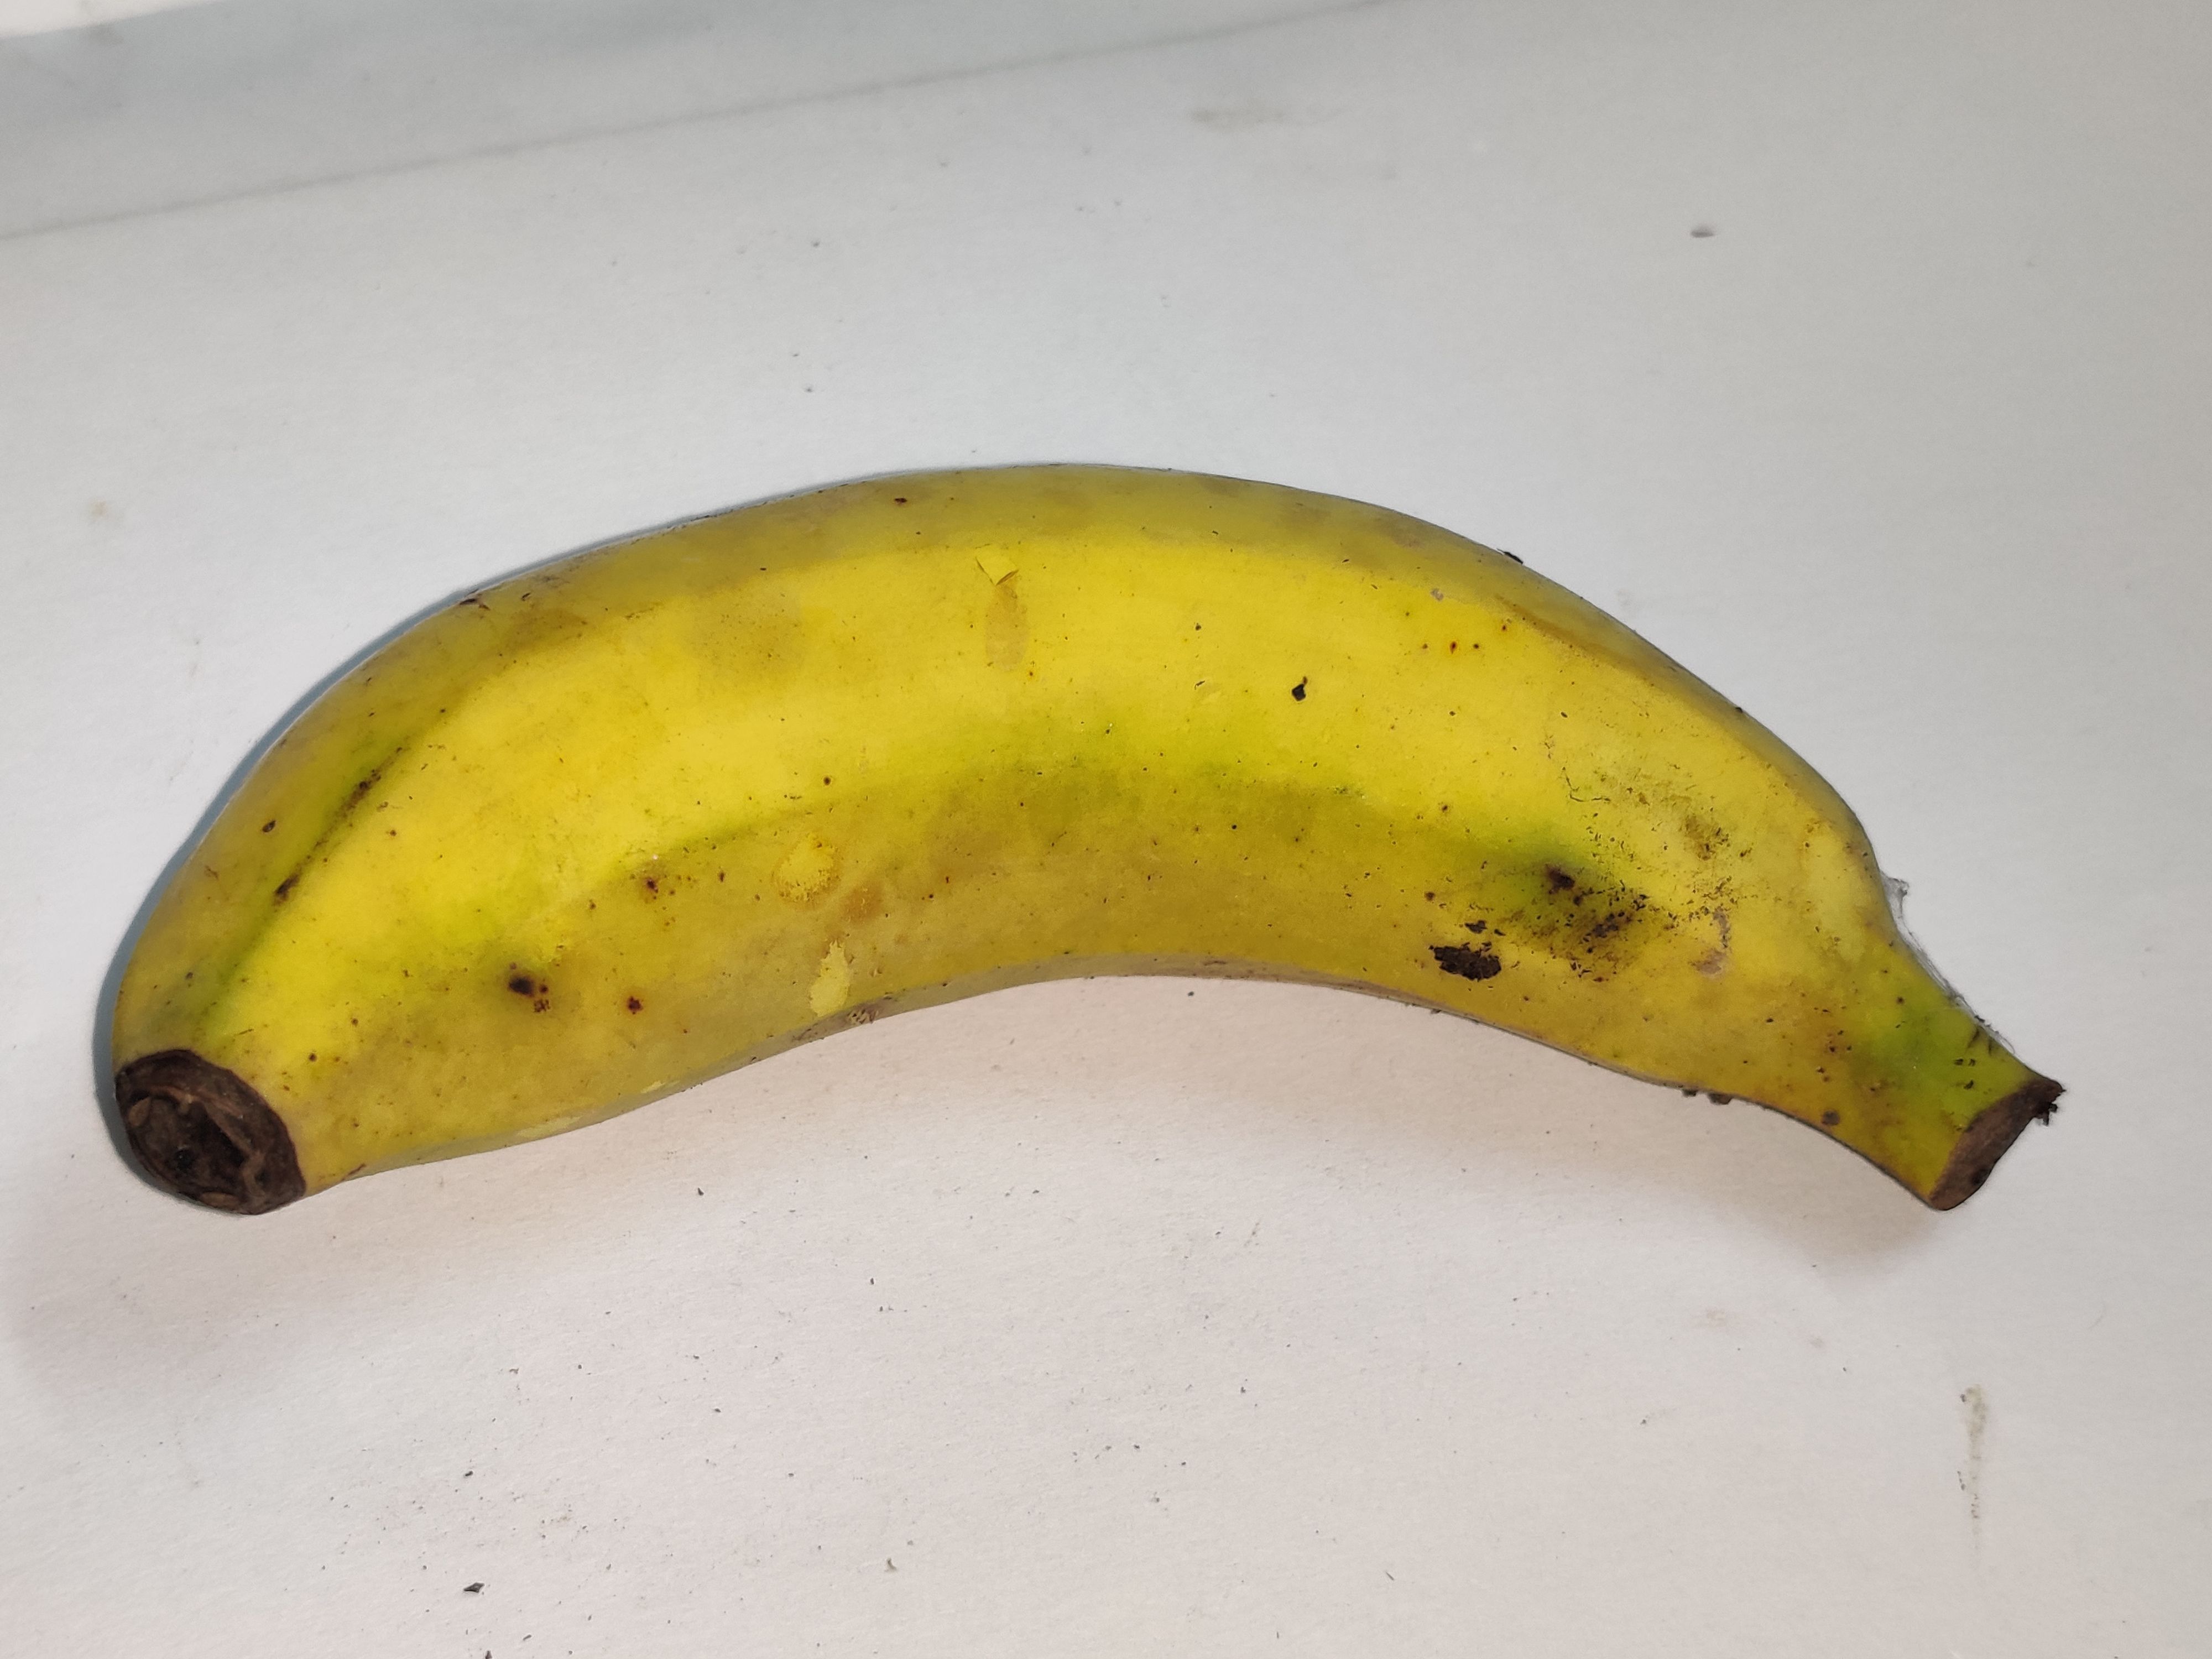
Fruit: banana
Grade: 1st-grade